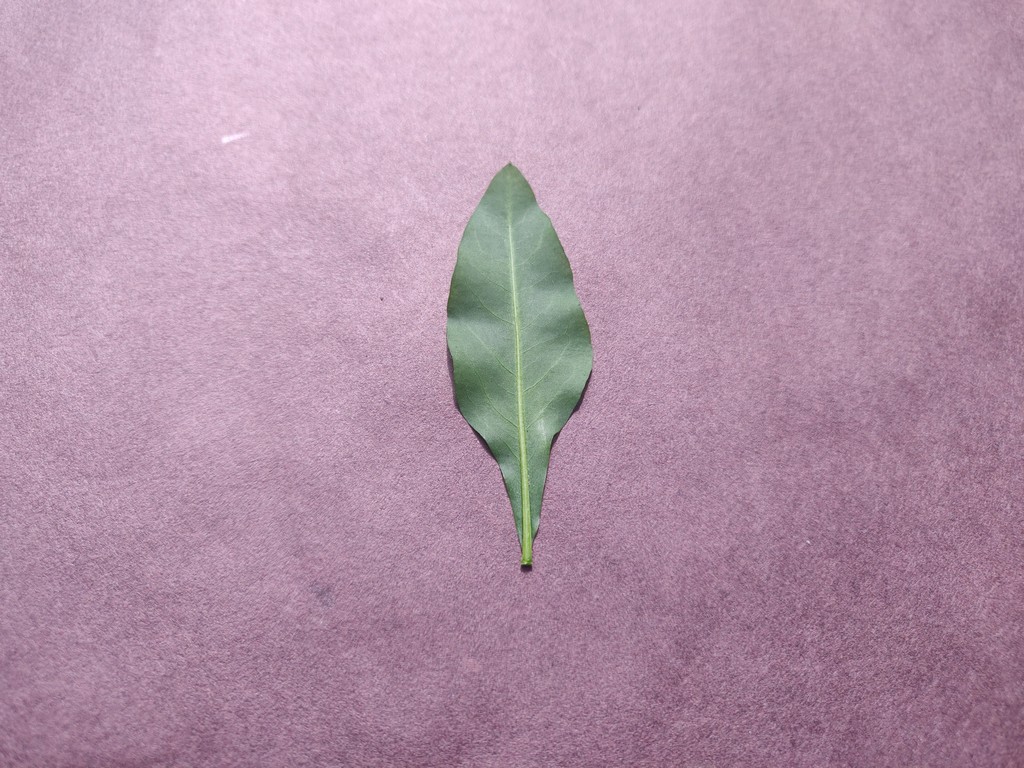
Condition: Healthy
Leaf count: single
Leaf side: back